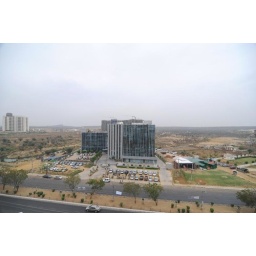
Some shots from the roof of our office in Gurgaon.